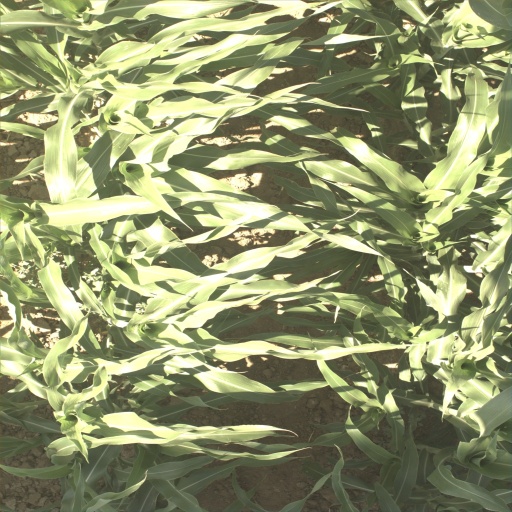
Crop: sorghum